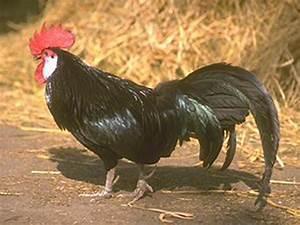
chicken